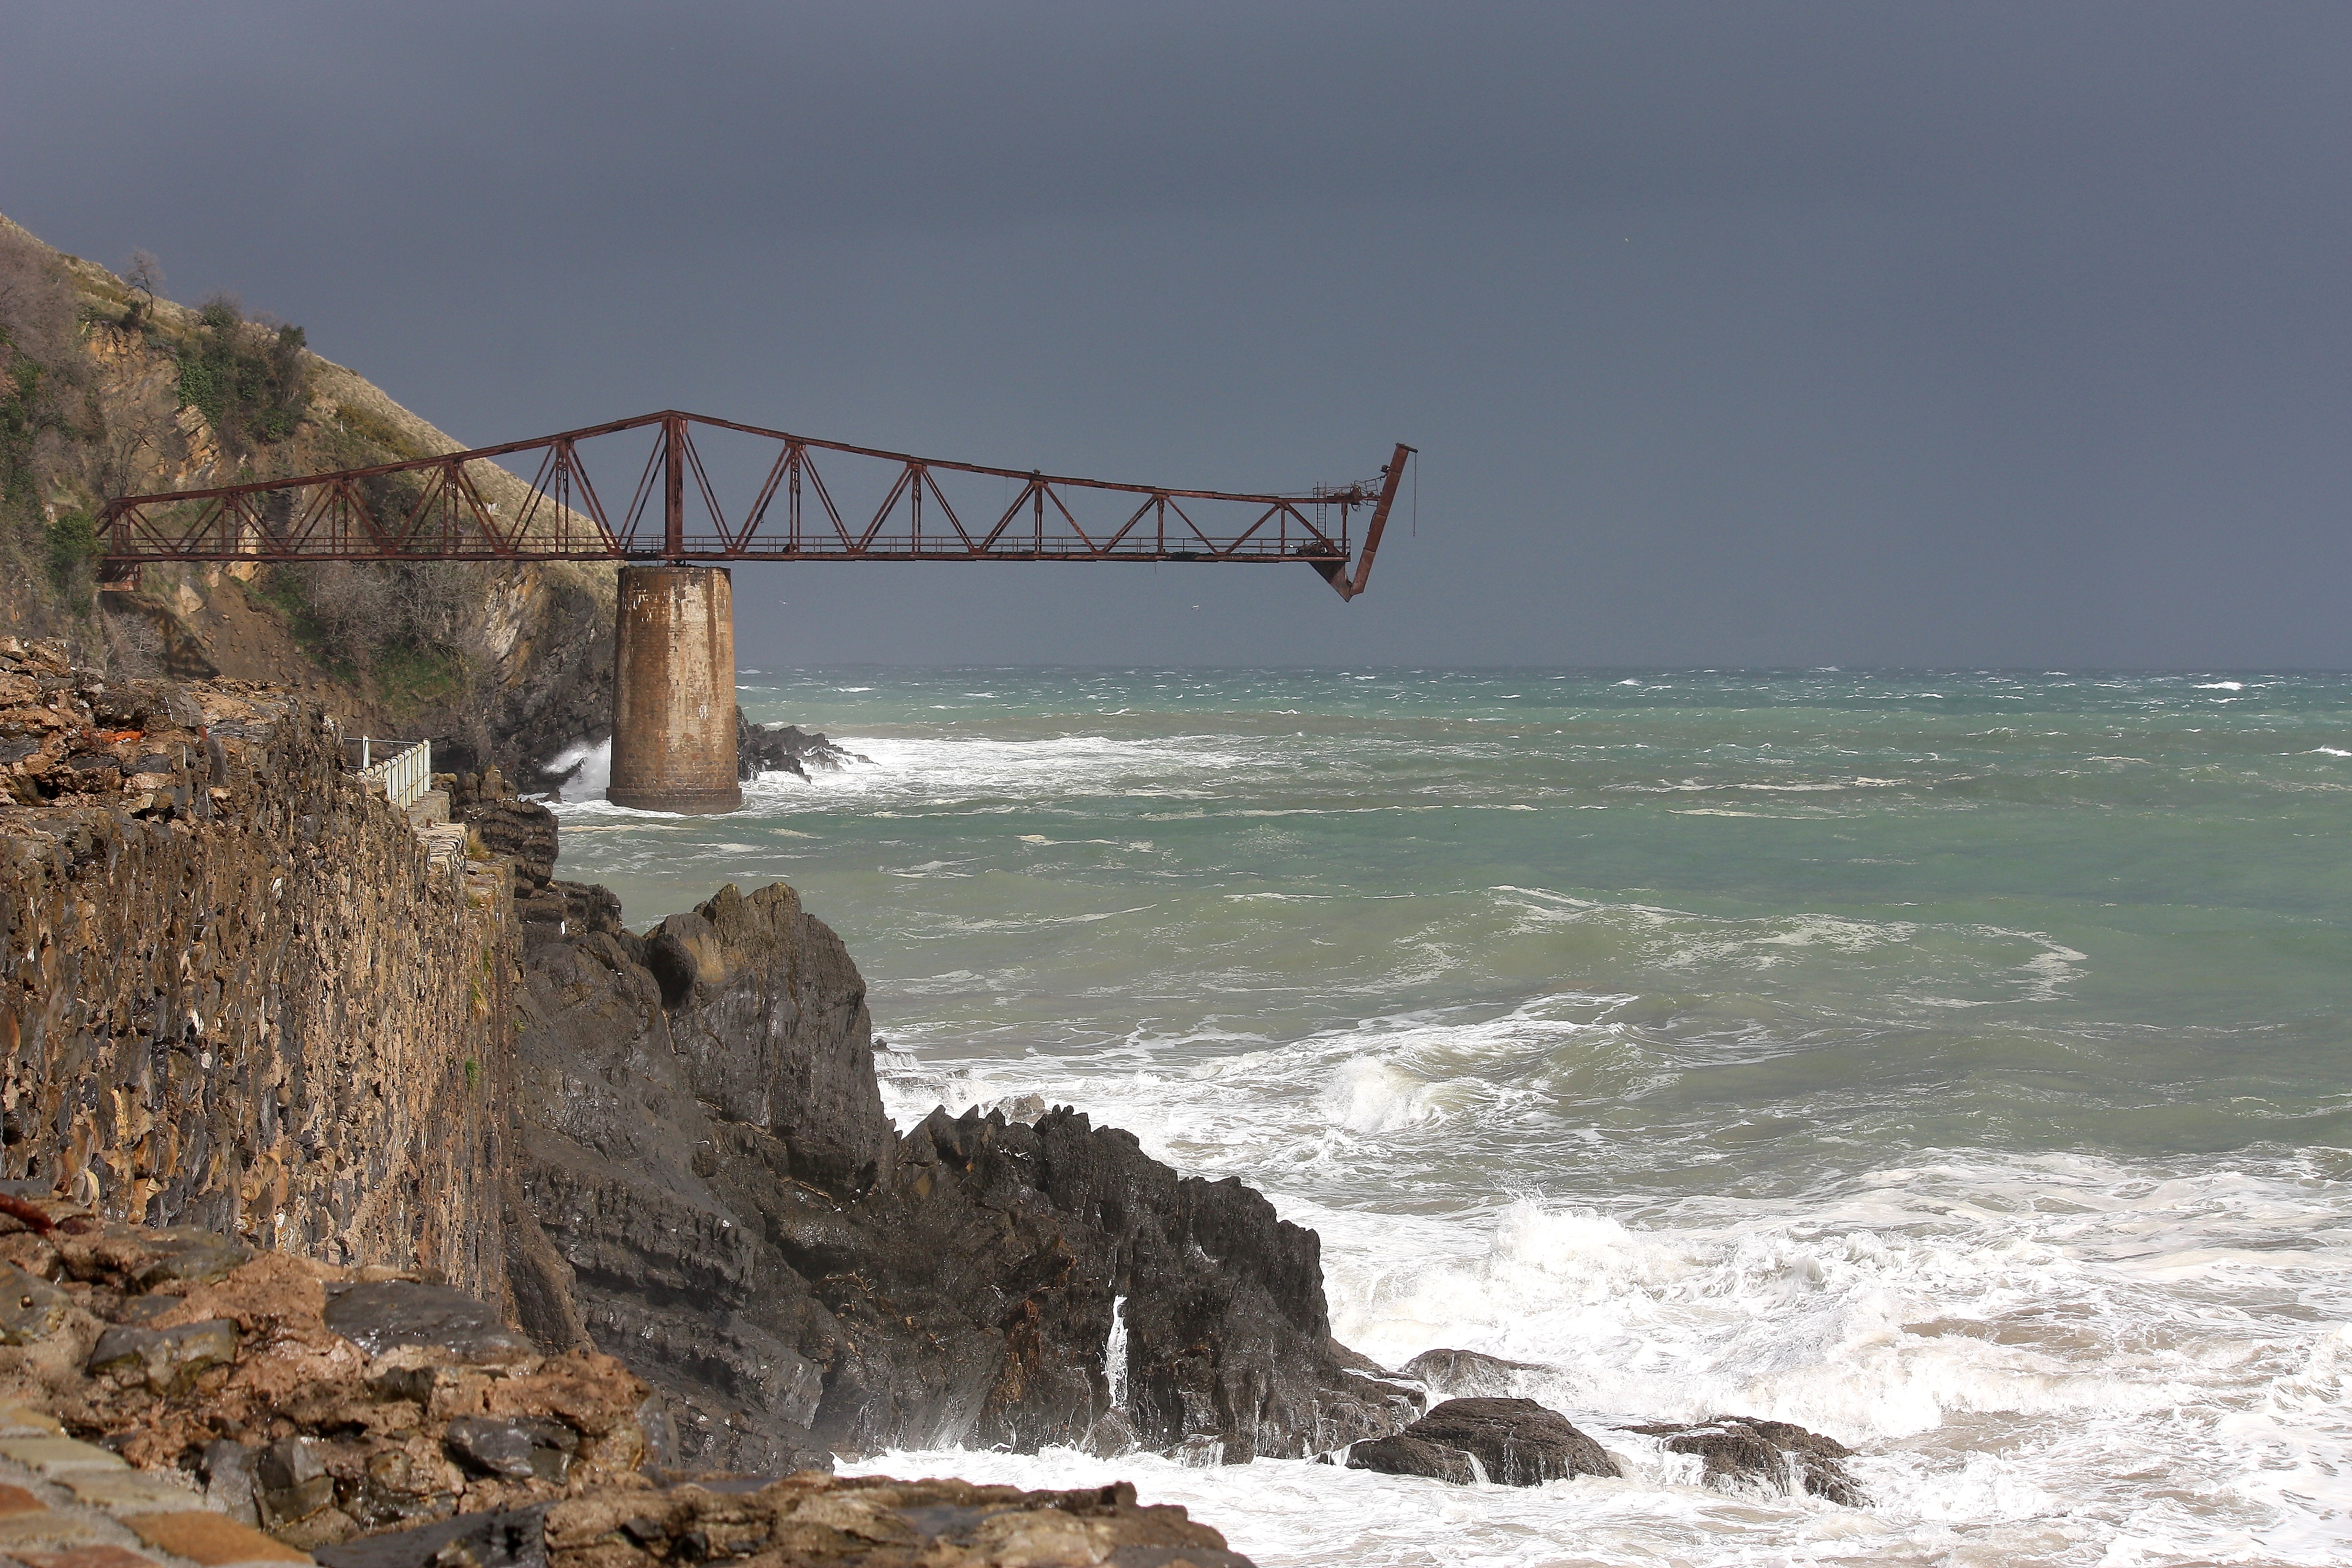
beach, sea, coast, water, rock, ocean, shore, wave, wind, vacation, cliff, cove, tower, bay, industrial, contrast, terrain, material, body of water, colors, side, mines, cape, wind wave